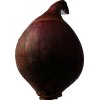
Label: red_onion